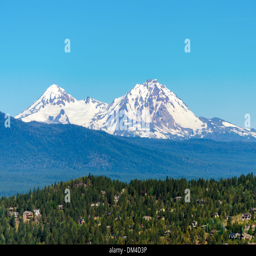
view of the snow covered mountains